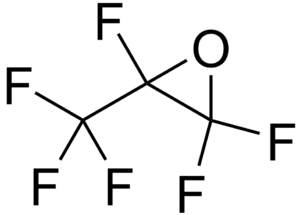
L'oxyde d'hexafluoropropylène est un composé chimique de formule CF₃C₂F₃O. Il s'agit de l'époxyde de l'hexafluoropropylène CF₃CF=CF₂, analogue fluoré de l'oxyde de propylène CH₃C₂H₃O. C'est un intermédiaire industriel clé dans la production de certains lubrifiants synthétiques à base de fluoropolymères. Il est obtenu par oxydation de l'hexafluoropropylène au moyen d'oxygène ou d'un autre oxydant.